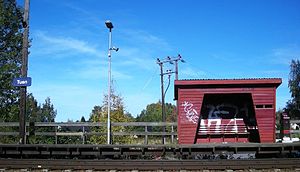
Tuen Station
Tuen Station er en jernbanestation, der ligger i byområdet Fetsund i Fet kommune på Kongsvingerbanen i Norge. Stationen, der er oprettet i 1932, består af et spor og en perron af træ med et rødmalet læskur, der ligeledes er af træ.